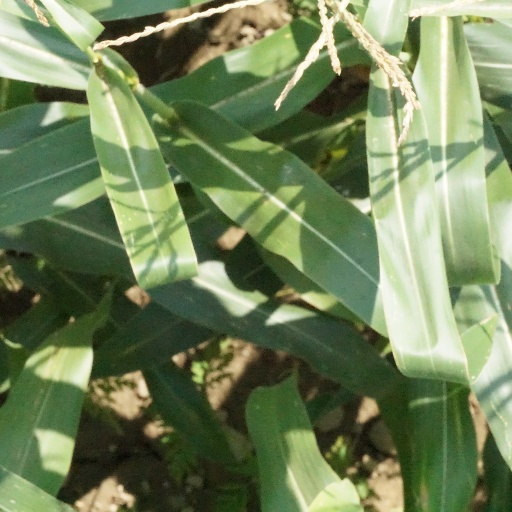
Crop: maize; corn